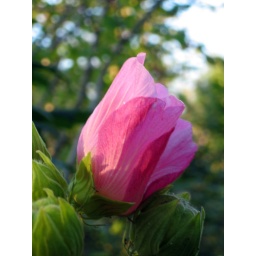
pink flower in Shukkeien